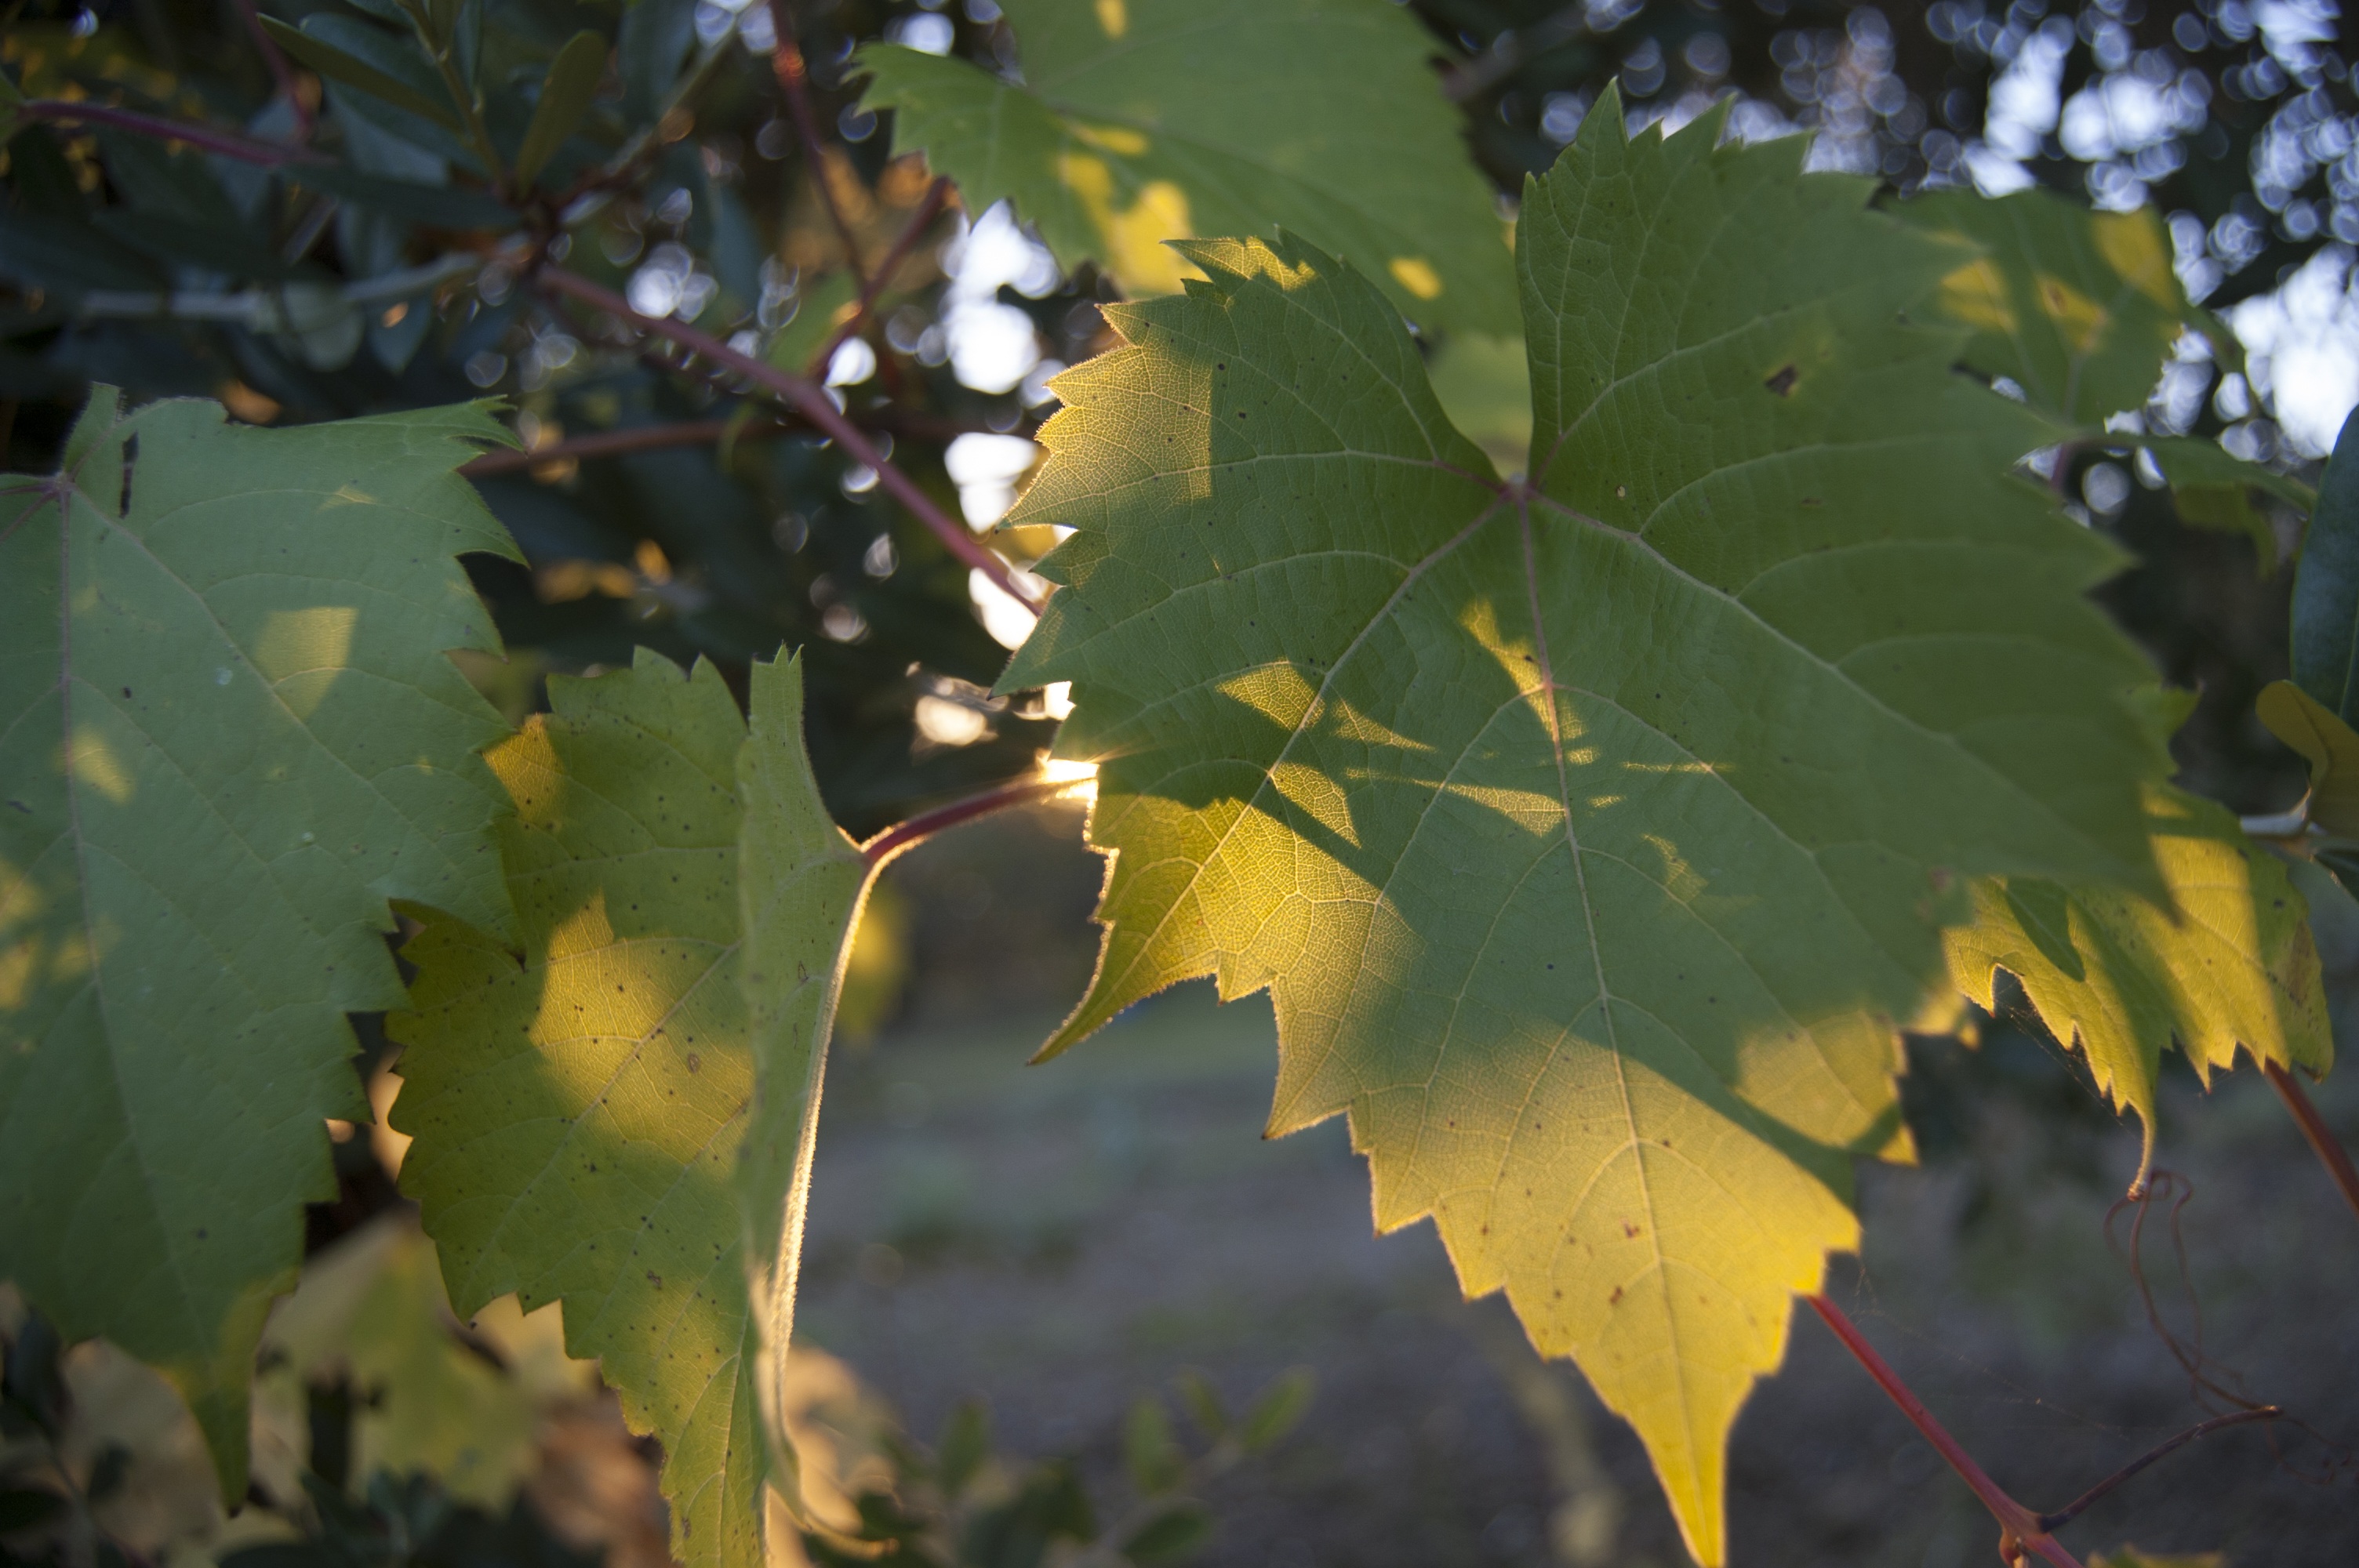
tree, nature, branch, plant, sun, sunset, vineyard, field, sunlight, leaf, flower, green, produce, autumn, botany, agriculture, season, maple tree, maple leaf, cultivation, fields, deciduous, olive oil, campaign, vine leaves, flowering plant, winter time, woody plant, land plant